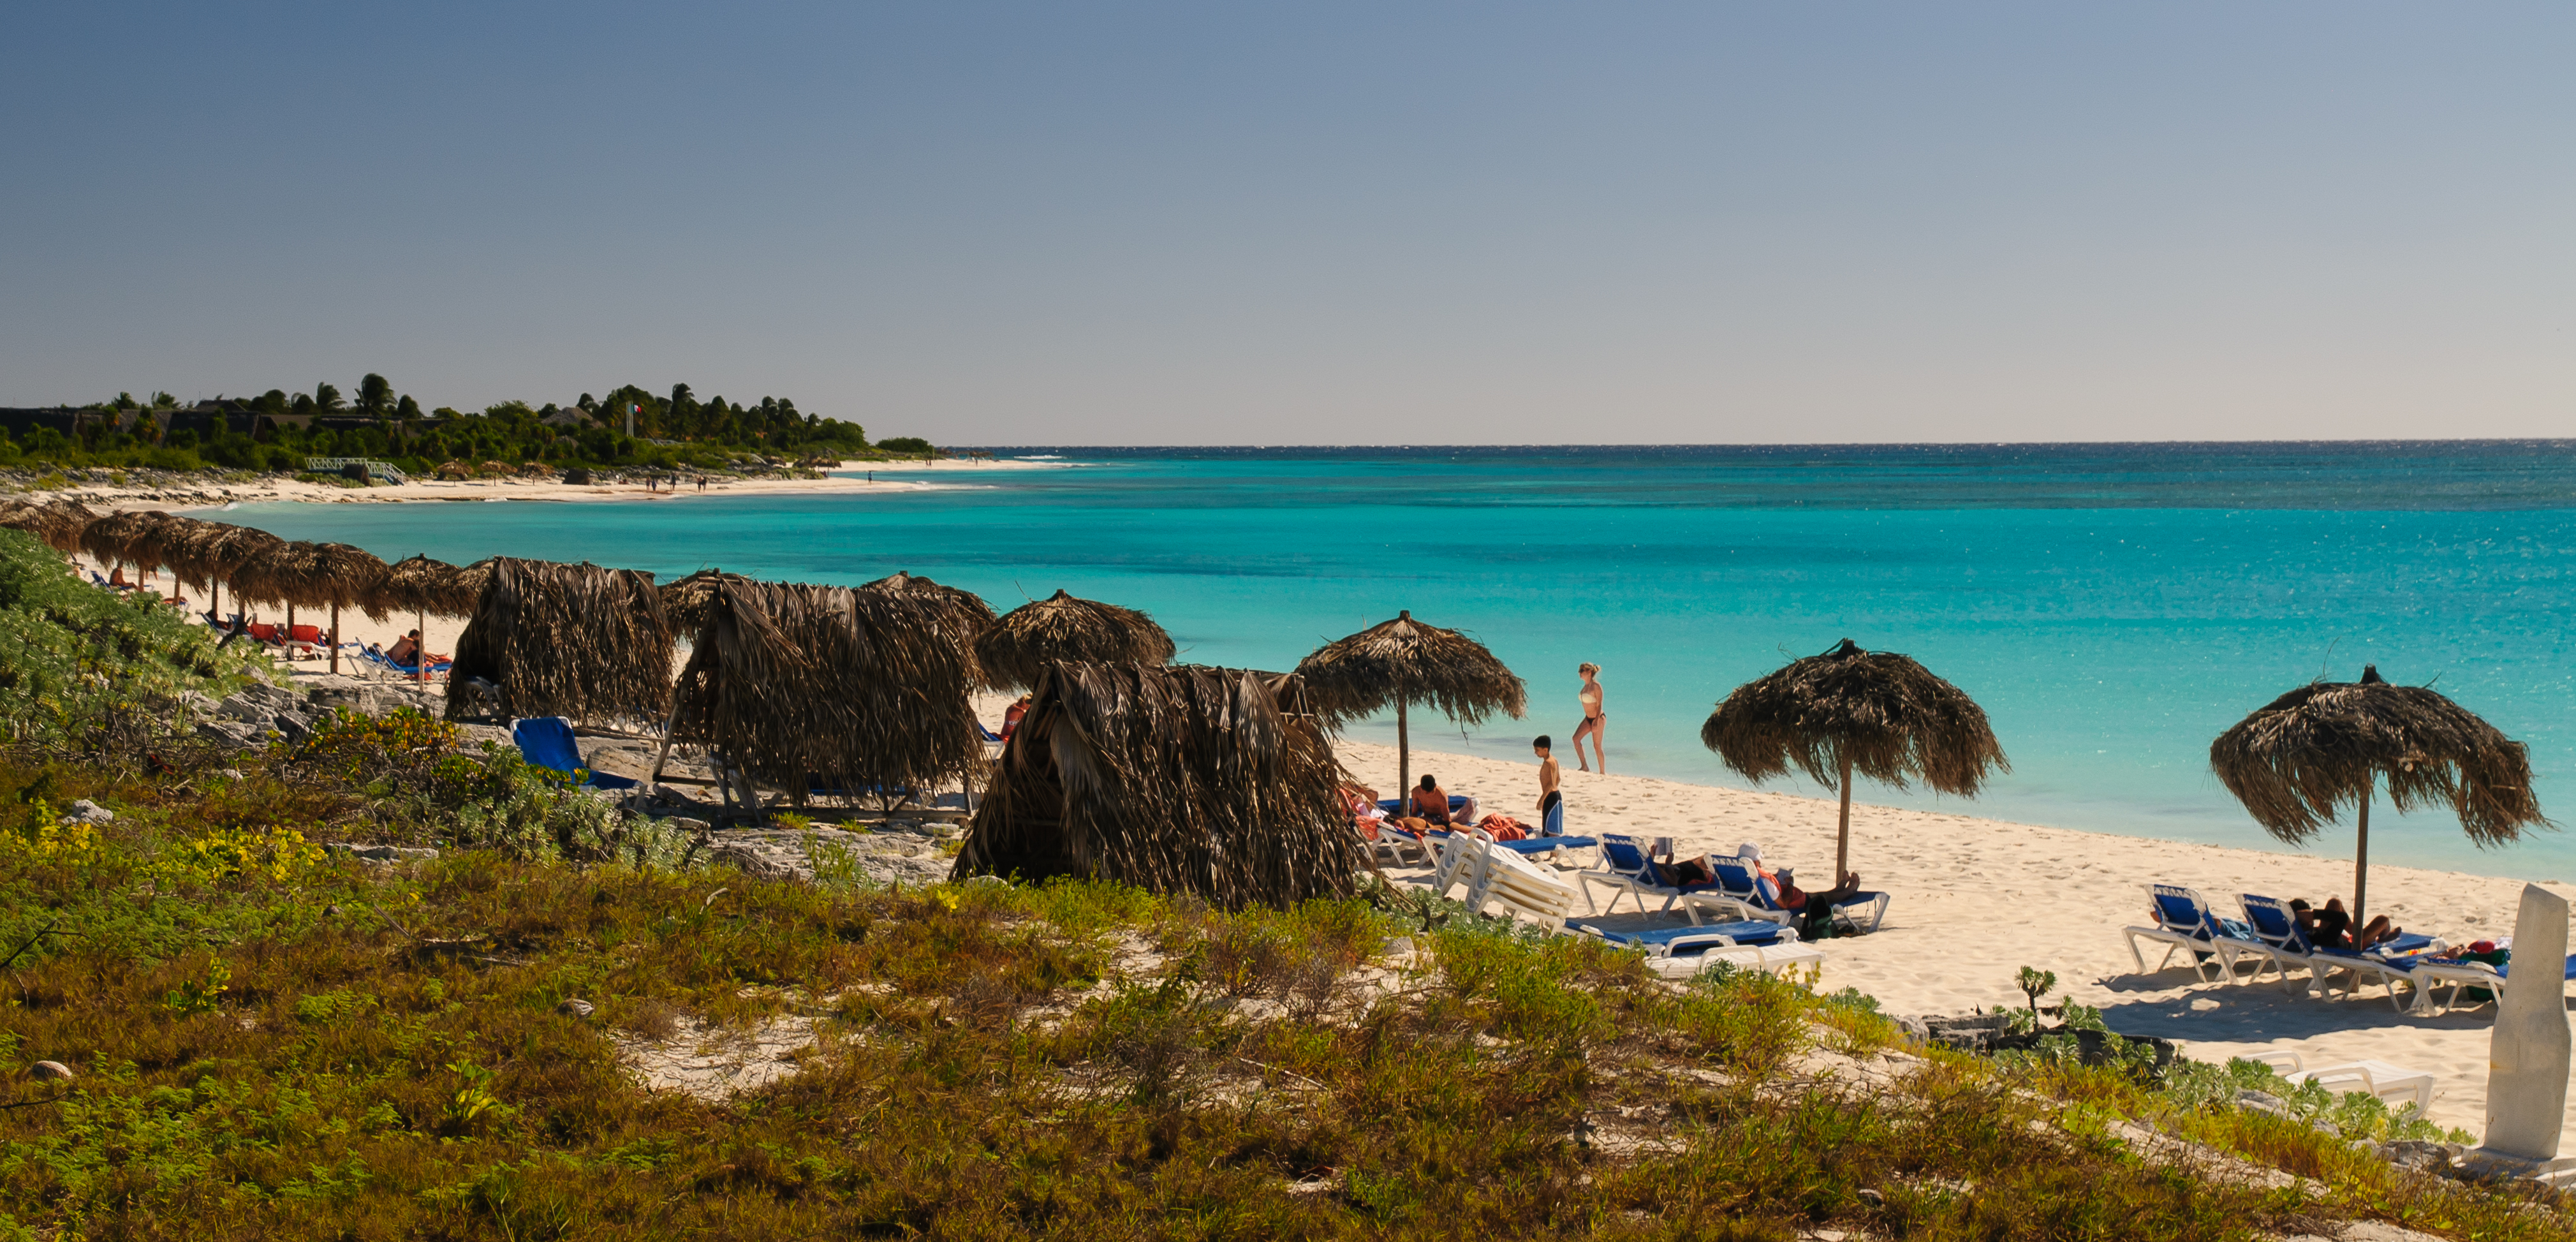
beach, sea, coast, ocean, horizon, shore, vacation, cliff, cove, seascape, lagoon, bay, nikon, terrain, body of water, cuba, cape, nikond300, cayolargo, d300